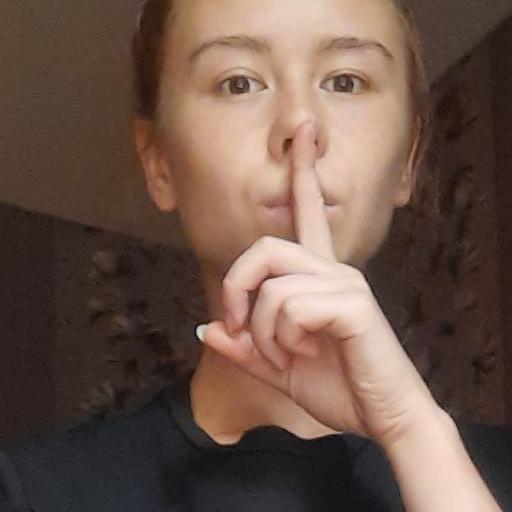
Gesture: mute